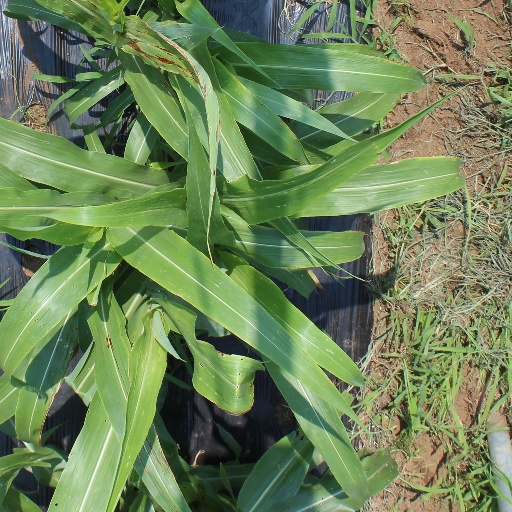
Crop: sorghum